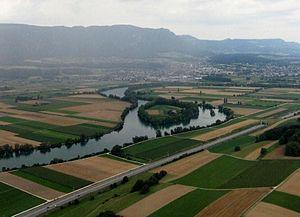
Le Länggrien ou Aareinseli est une île de l'Aar, sur le territoire de Selzach dans le canton de Soleure.